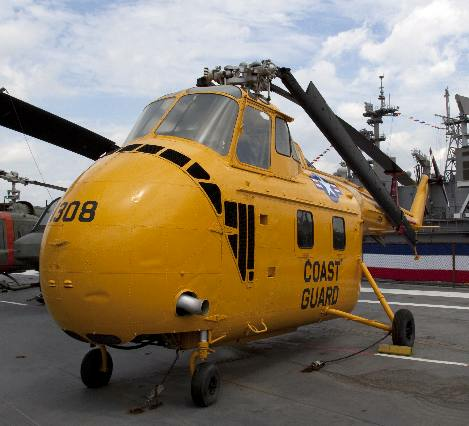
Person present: No